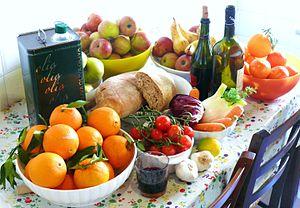
La cuisine italienne se caractérise par la variété des produits utilisés en Italie, ainsi que par une grande diversité régionale. Elle repose essentiellement sur le régime méditerranéen fait de produits frais, mais est aussi renommée pour sa production d'huile d'olive, de fromages, de charcuterie, de vins, de fruits et de desserts qui font partie des plus de 5 300 produits traditionnels régionaux.
Le régime méditerranéen, également appelé régime crétois ou diète méditerranéenne est une pratique alimentaire traditionnelle dans plusieurs pays autour de la mer Méditerranée caractérisée par la consommation en abondance de fruits, légumes, légumineuses, céréales, herbes aromatiques et d'huile d'olive, une consommation modérée de produits laitiers d'origine variée, d'œufs et de vin, une consommation limitée de poisson et une consommation faible de viande.